White Ladies Aston

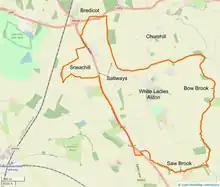
The boundary of the parish of White Ladies Aston

In 984 the south west and southern boundary of the parish was defined by Bishop Oswald as:"'From Snaet's [Snaetch's] Spring above the Marsh along the Rommes Valley to the Salt Street (Saltway), thence southward past Oswald's Low to the Salters' Well (Egdon) and along the dyke to the Saw Brook and along this brook to the Bow Brook and along the Bow Brook to the Wood Ford at Beornwynn's Valley".